Kurt Floericke

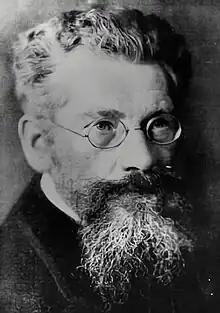
Kurt Ehrenreich Floericke around 1914

Kurt Ehrenreich Floericke (also spelled Curt and/or Flöricke; 23 March 1869, in Zeitz – 29 October 1934, in Stuttgart) was a German naturalist and author of numerous popular science books. He also edited the Kosmos magazine in Stuttgart from 1907. An early advocate of bird protection, he sought the establishment of a bird sanctuary on Lake Constance.